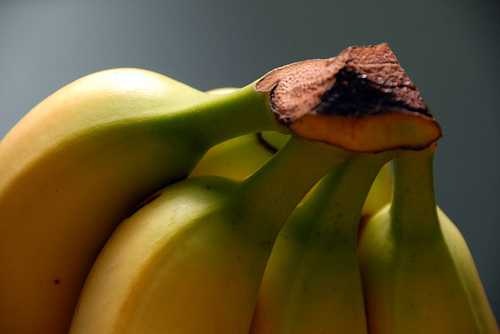
Label: Banana